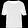
Label: T - shirt / top